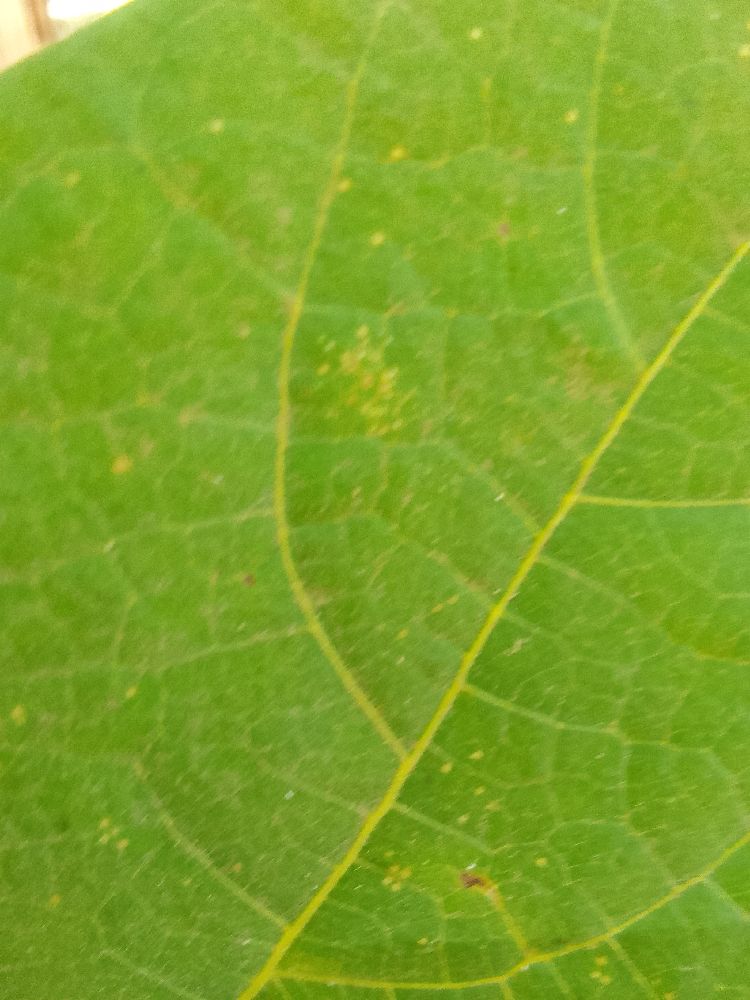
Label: healthy